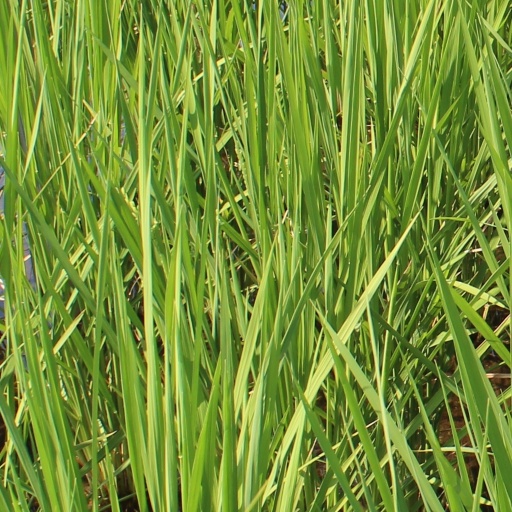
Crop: rice